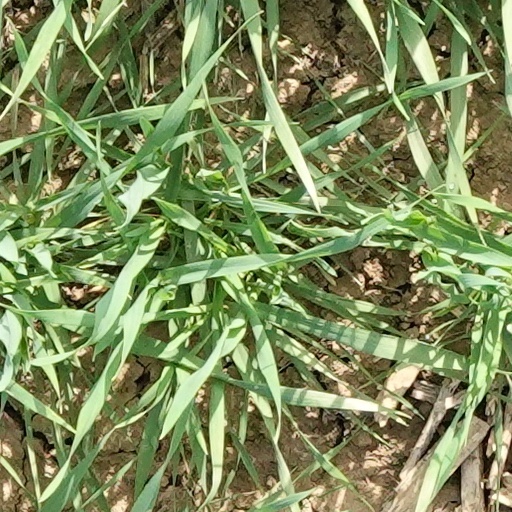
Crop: wheat